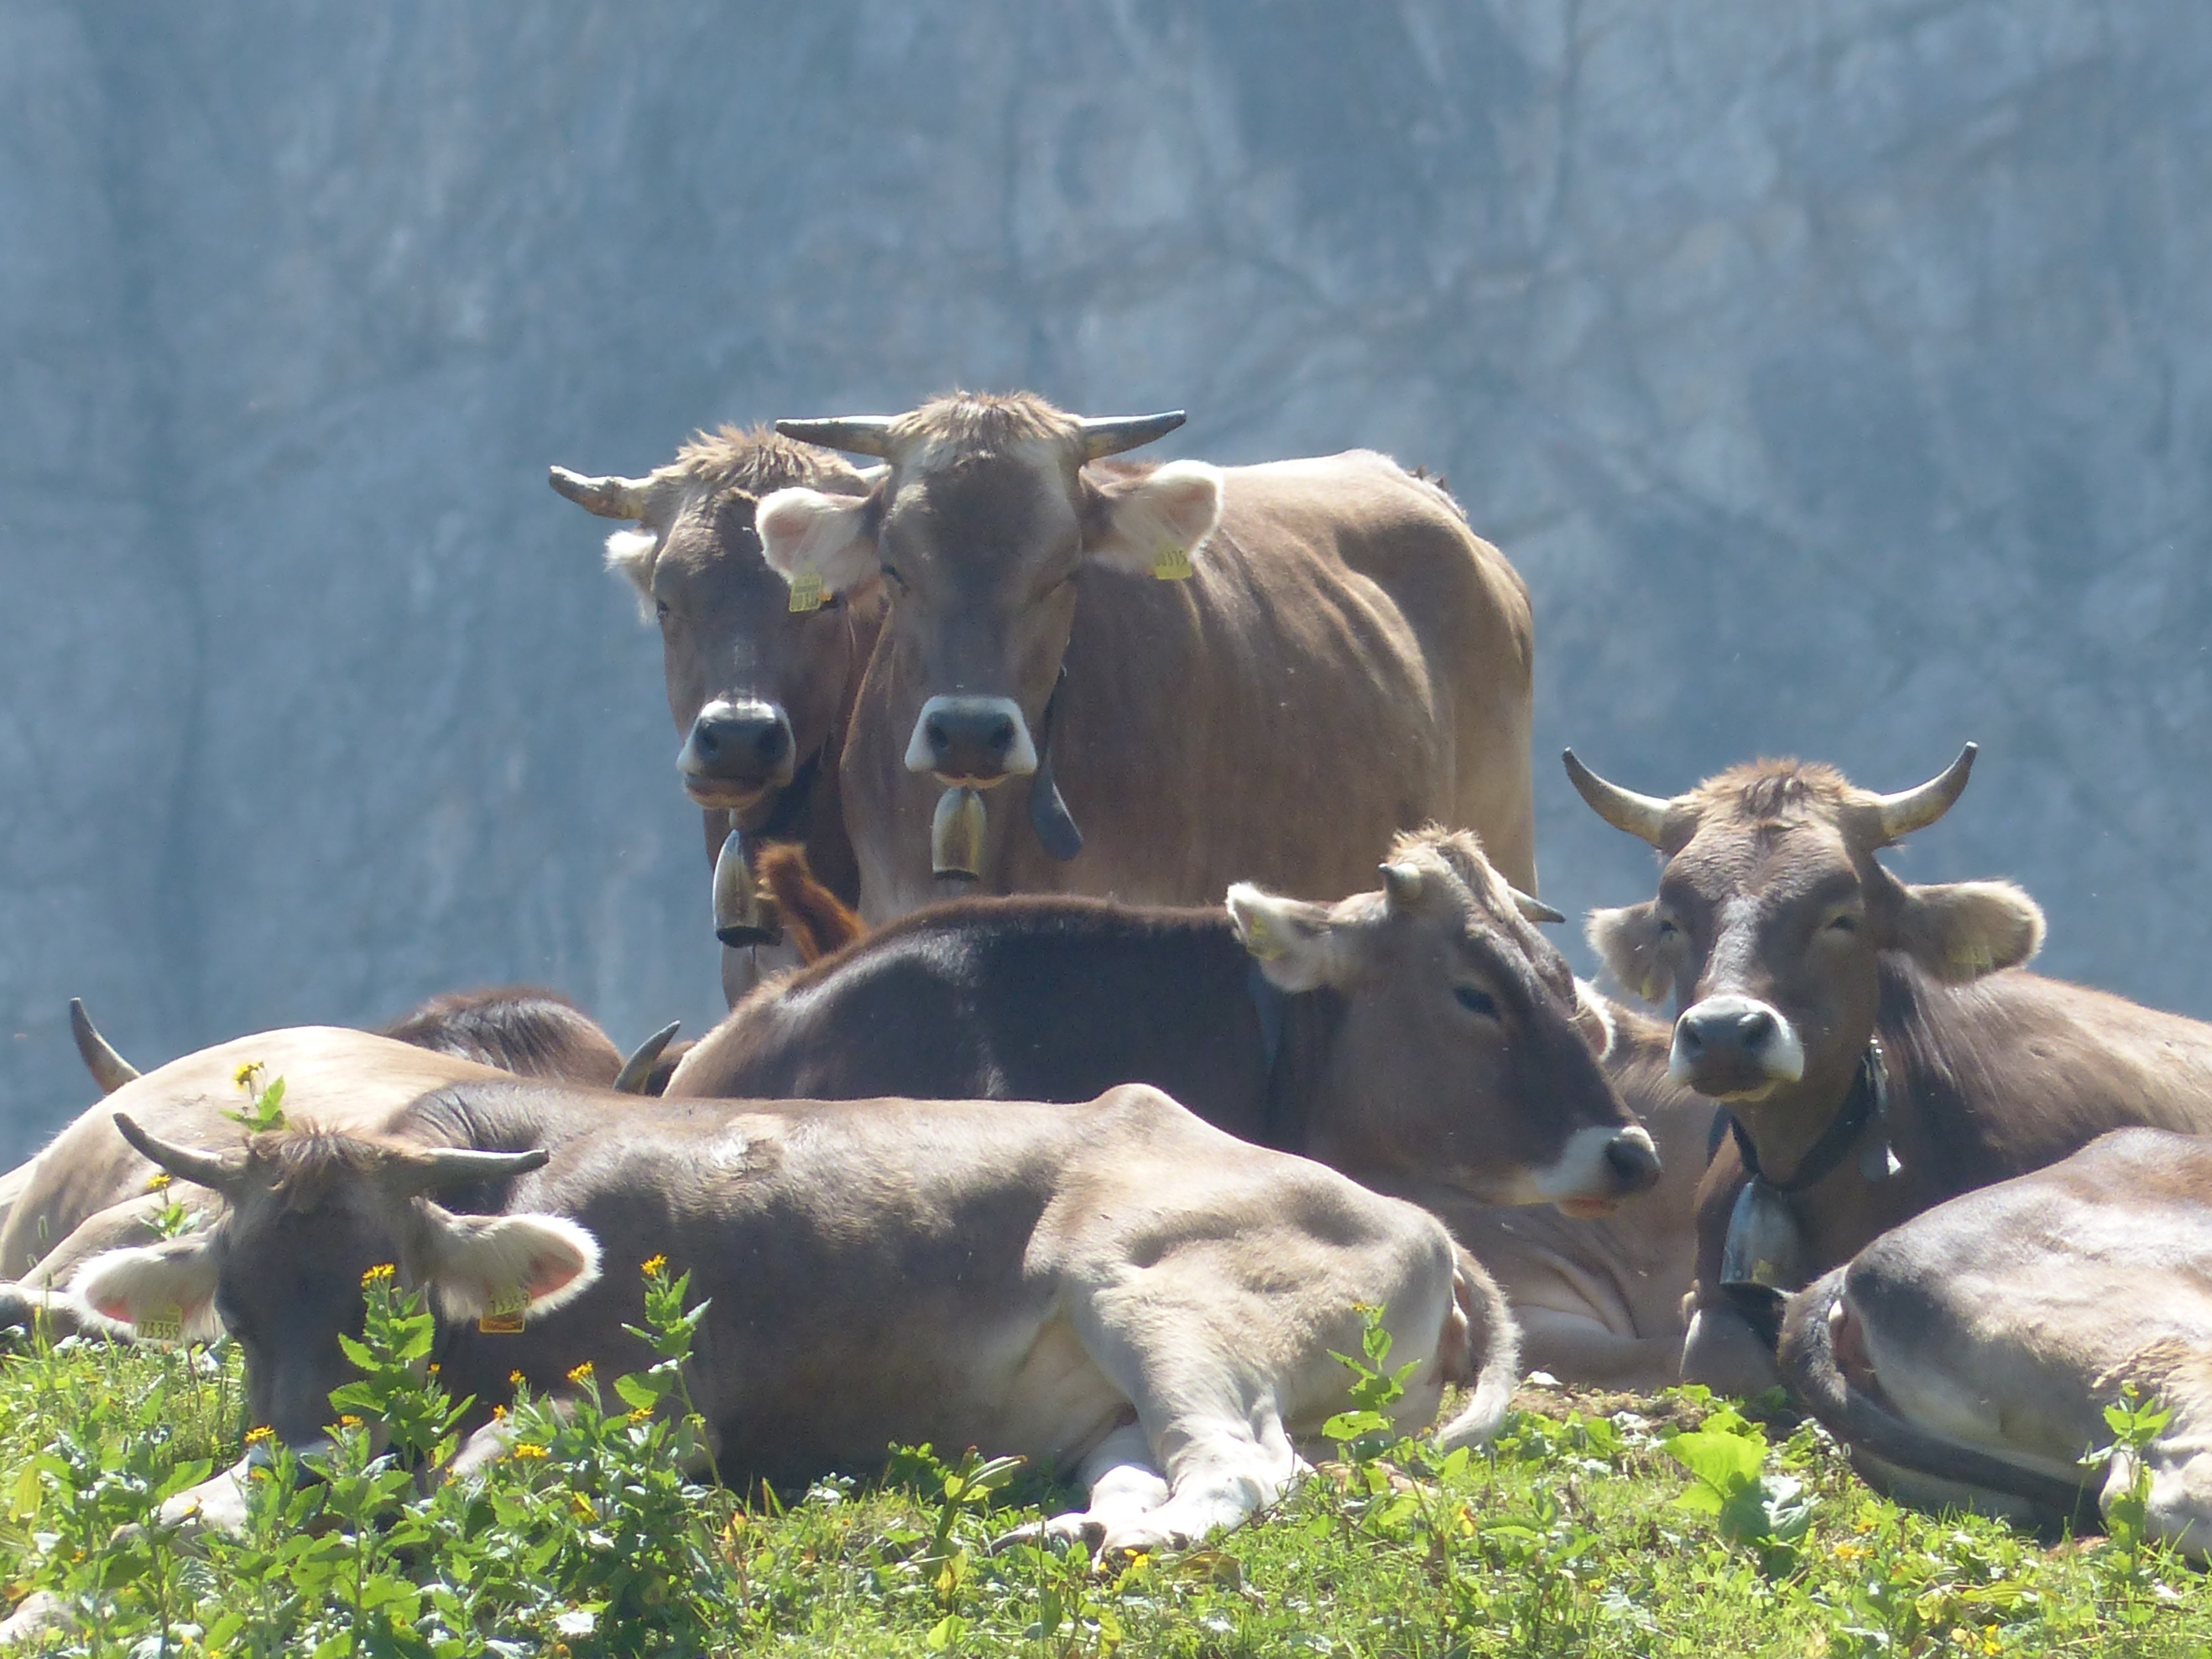
hill, wildlife, horn, cattle, herd, pasture, grazing, brown, mammal, rest, fauna, cows, goats, animals, vertebrate, horns, alm, dairy cows, cow herd, cattle like mammal, cow goat family